The Rover (2014 film)

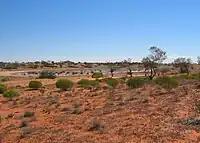
Filming took place at Marree.

Pattinson won the role of Reynolds after audition, over other actors. Michôd commented on the casting of Pattinson that, "(he is) really smart, and not the sort of pretty boy I was expecting. As soon as it was time to start testing… he was my first choice, by a long way." Pattinson in an interview described the film: "It's very existential. It's really interesting. I couldn't really explain to you what it's about but it's sort of about how much pain can the world take and how much disgust and cruelty before love dies. I think that's kind of what it's about." Michôd used amateur actors from the Australian outback in the film. He said, "You can't meet these people and not think, 'Oh, there's got be a way of getting you in this movie.'"